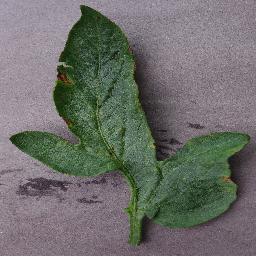
Label: Tomato___Bacterial_spot